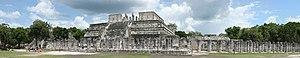
Le temple des guerriers à Chichén Itzá, au Mexique. Suomi: Sotureiden temppeli